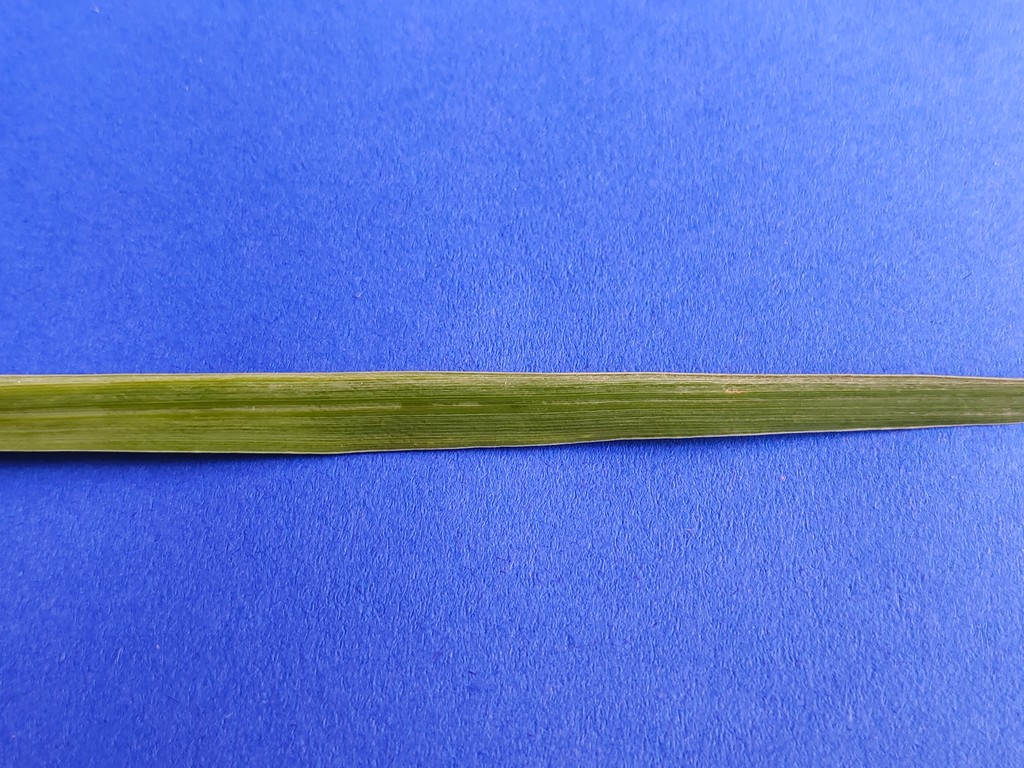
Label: Healthy